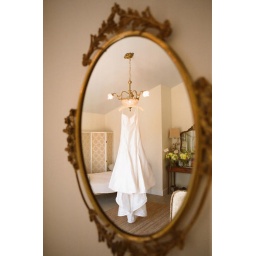
wedding dress in mirror